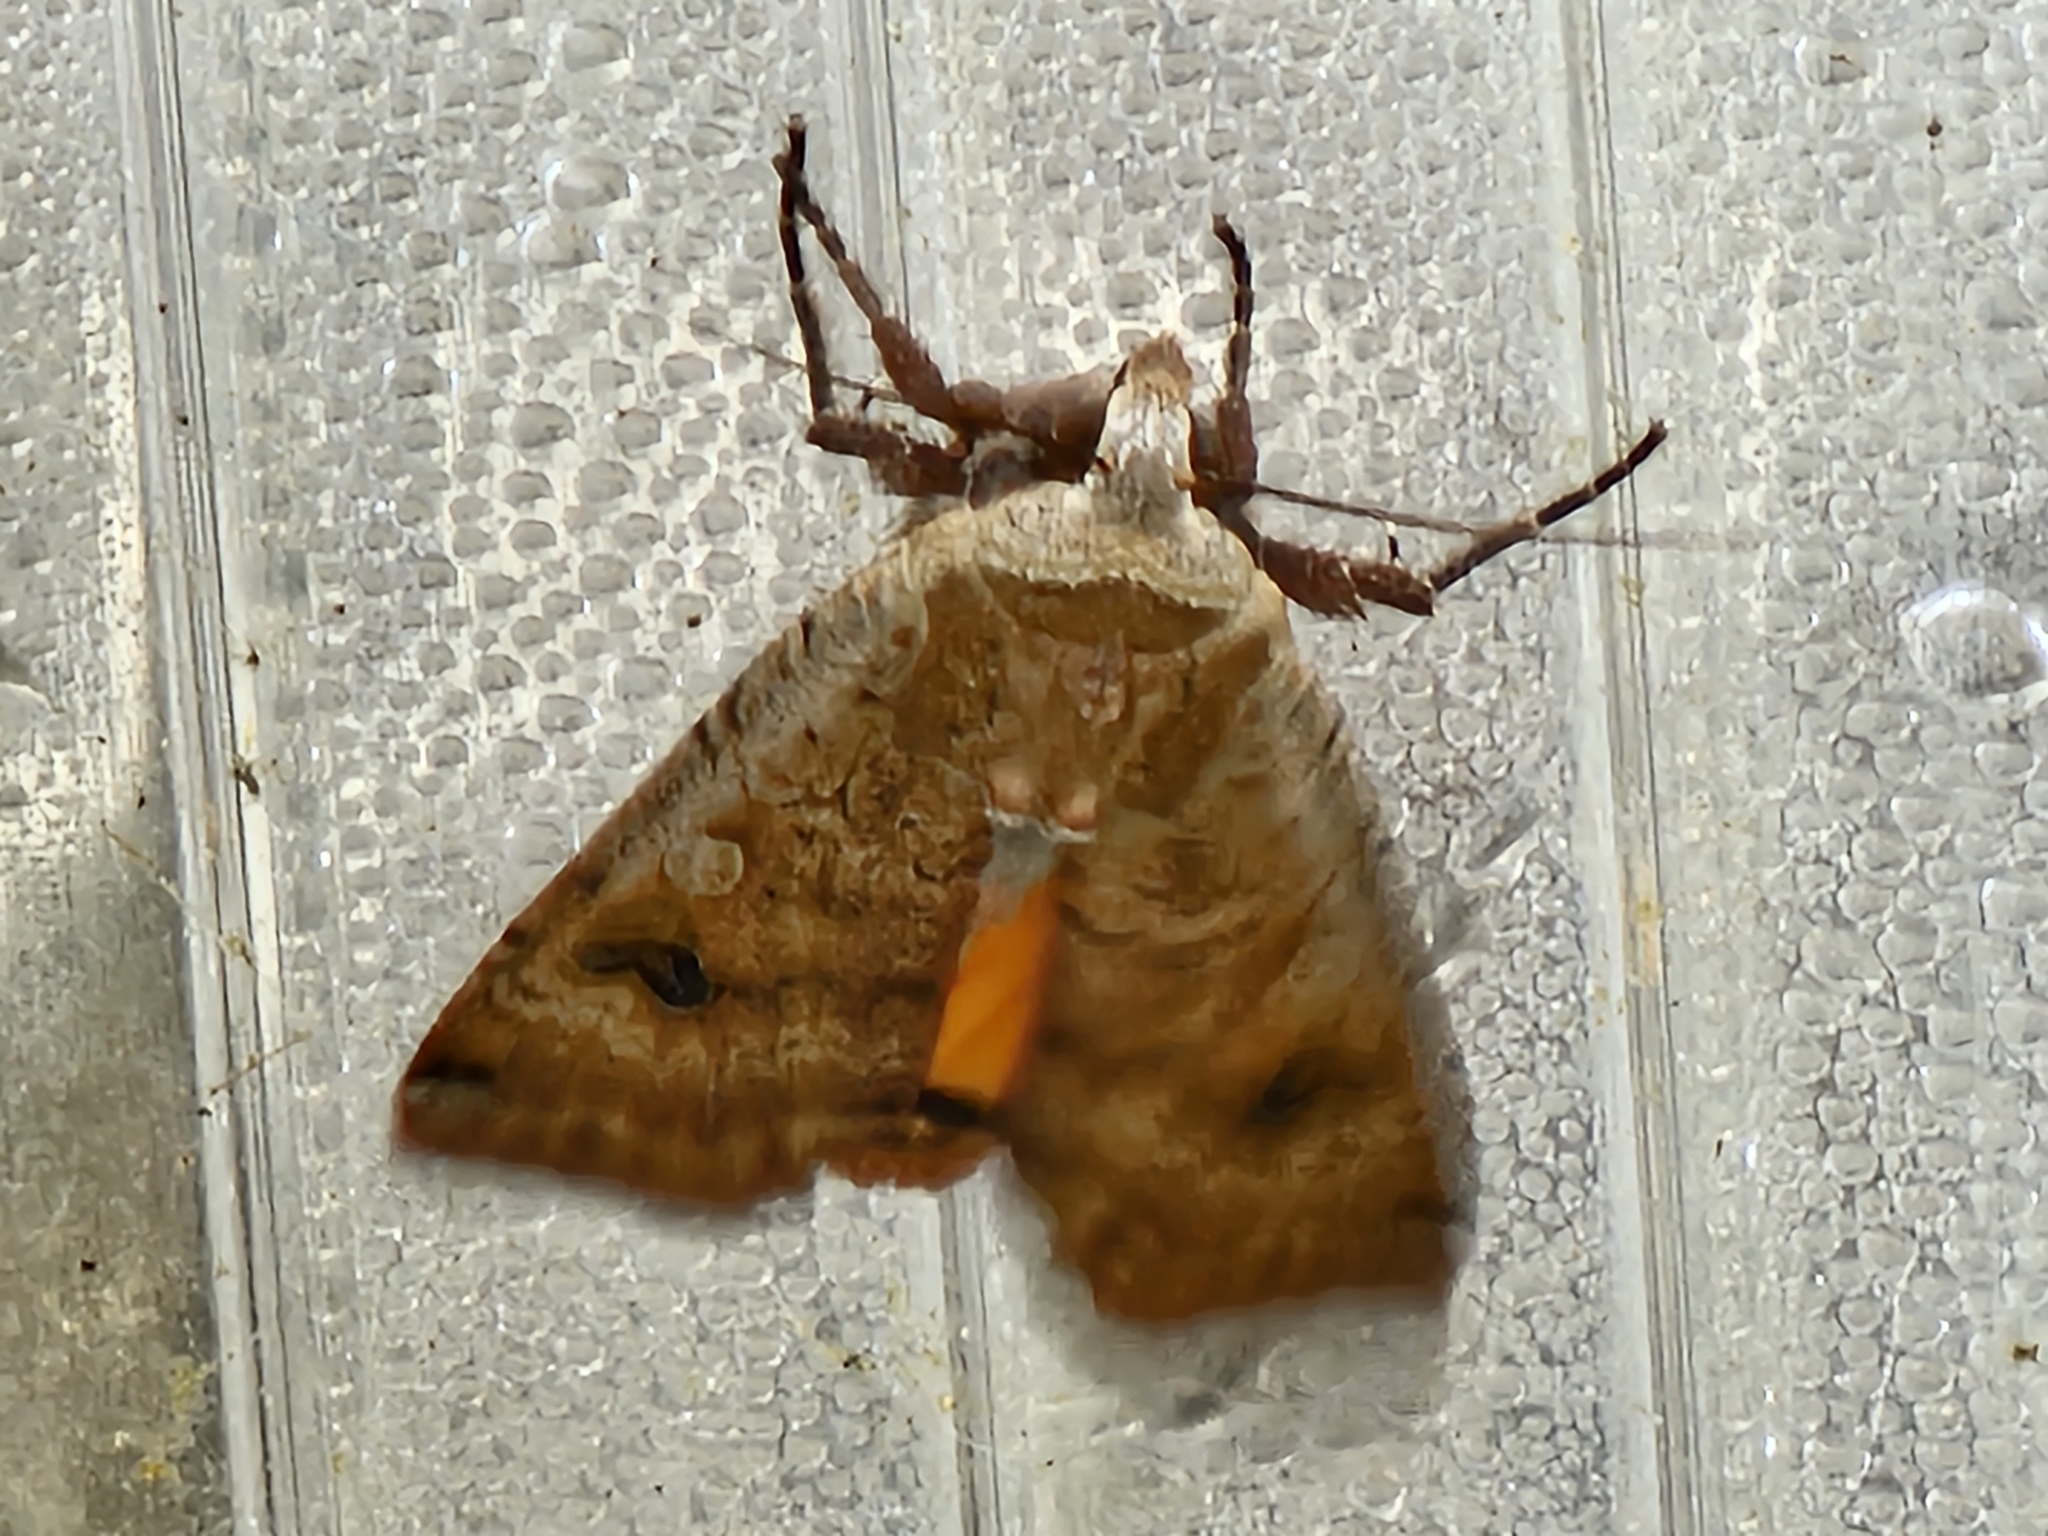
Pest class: cutworms